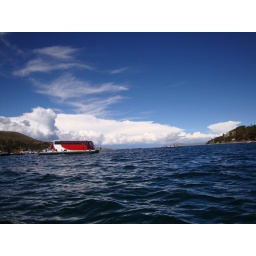
During the journey you have to get off the bus and you and the bus sail over the water seperately, it was a bit crazy.